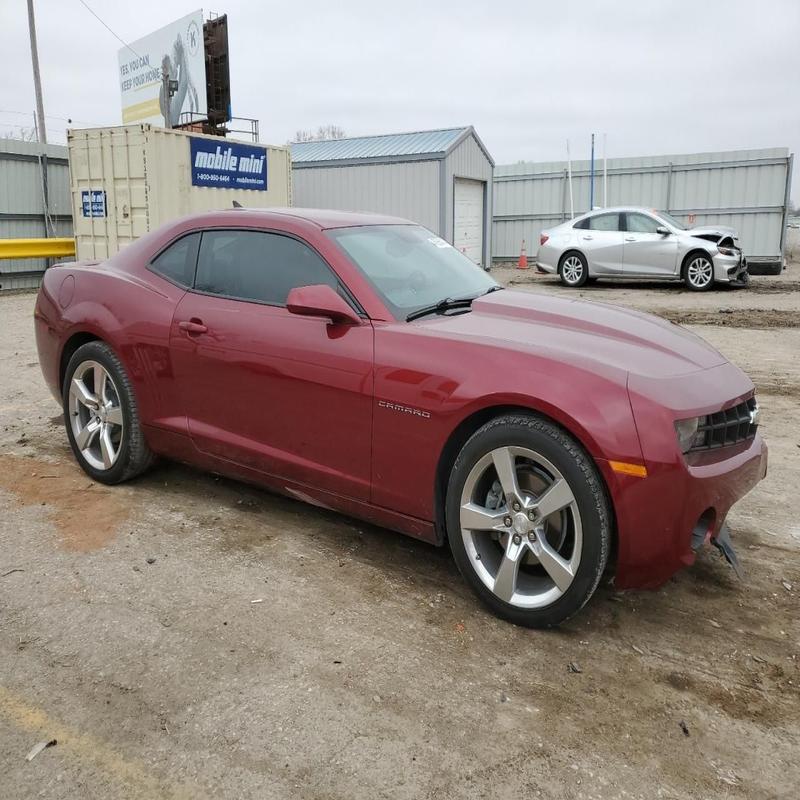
Aucun dommage détecté.
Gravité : aucun